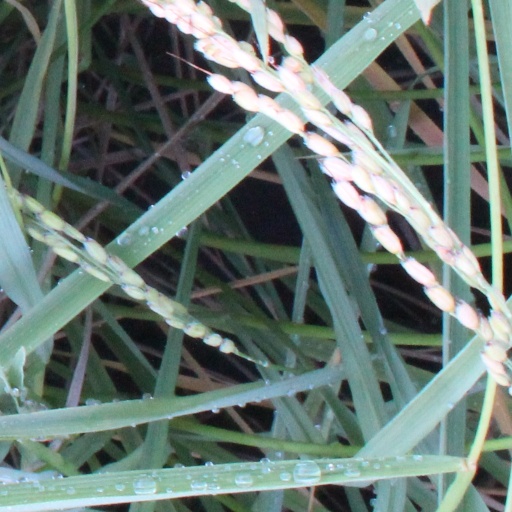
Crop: rice